Guide (film)

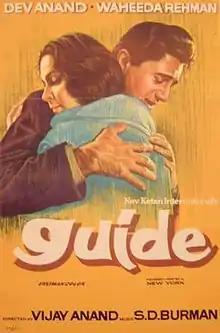
Theatrical release poster

Guide (titled as The Guide in the English version) is a 1965 Indian bilingual romantic drama film directed by Vijay Anand and produced by Dev Anand, who co-starred in the film with Waheeda Rehman. Based on R. K. Narayan's 1958 novel "The Guide", the film narrates the story of Raju (Anand), a freelance tour guide and Rosie (Rehman), the repressed wife of a wealthy archaeologist.